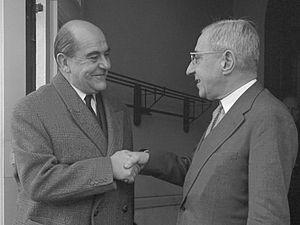
Per Torben Federspiel, né le 9 avril 1905 à Berlin et mort le 27 novembre 1994 à Kongens Lyngby, est un homme politique danois. Membre du parti Venstre, il est ministre puis président de l'Assemblée parlementaire du Conseil de l'Europe de 1960 à 1963.